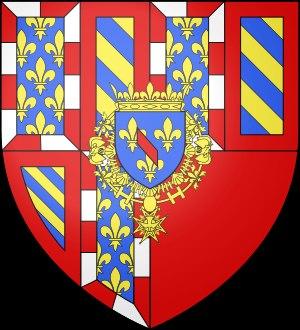
L'université de Bourgogne est une université située dans la ville de Dijon. Elle possède également des antennes à Auxerre, Chalon-sur-Saône, Le Creusot, Mâcon et Nevers. Elle offre un large éventail de formation dans toutes les disciplines et à tous les niveaux. Elle a été fondée en 1722. L’université de Bourgogne se classe à la seconde place européenne en termes de qualité de vie étudiante; une distinction remarquable qui lui a value une renommée internationale.